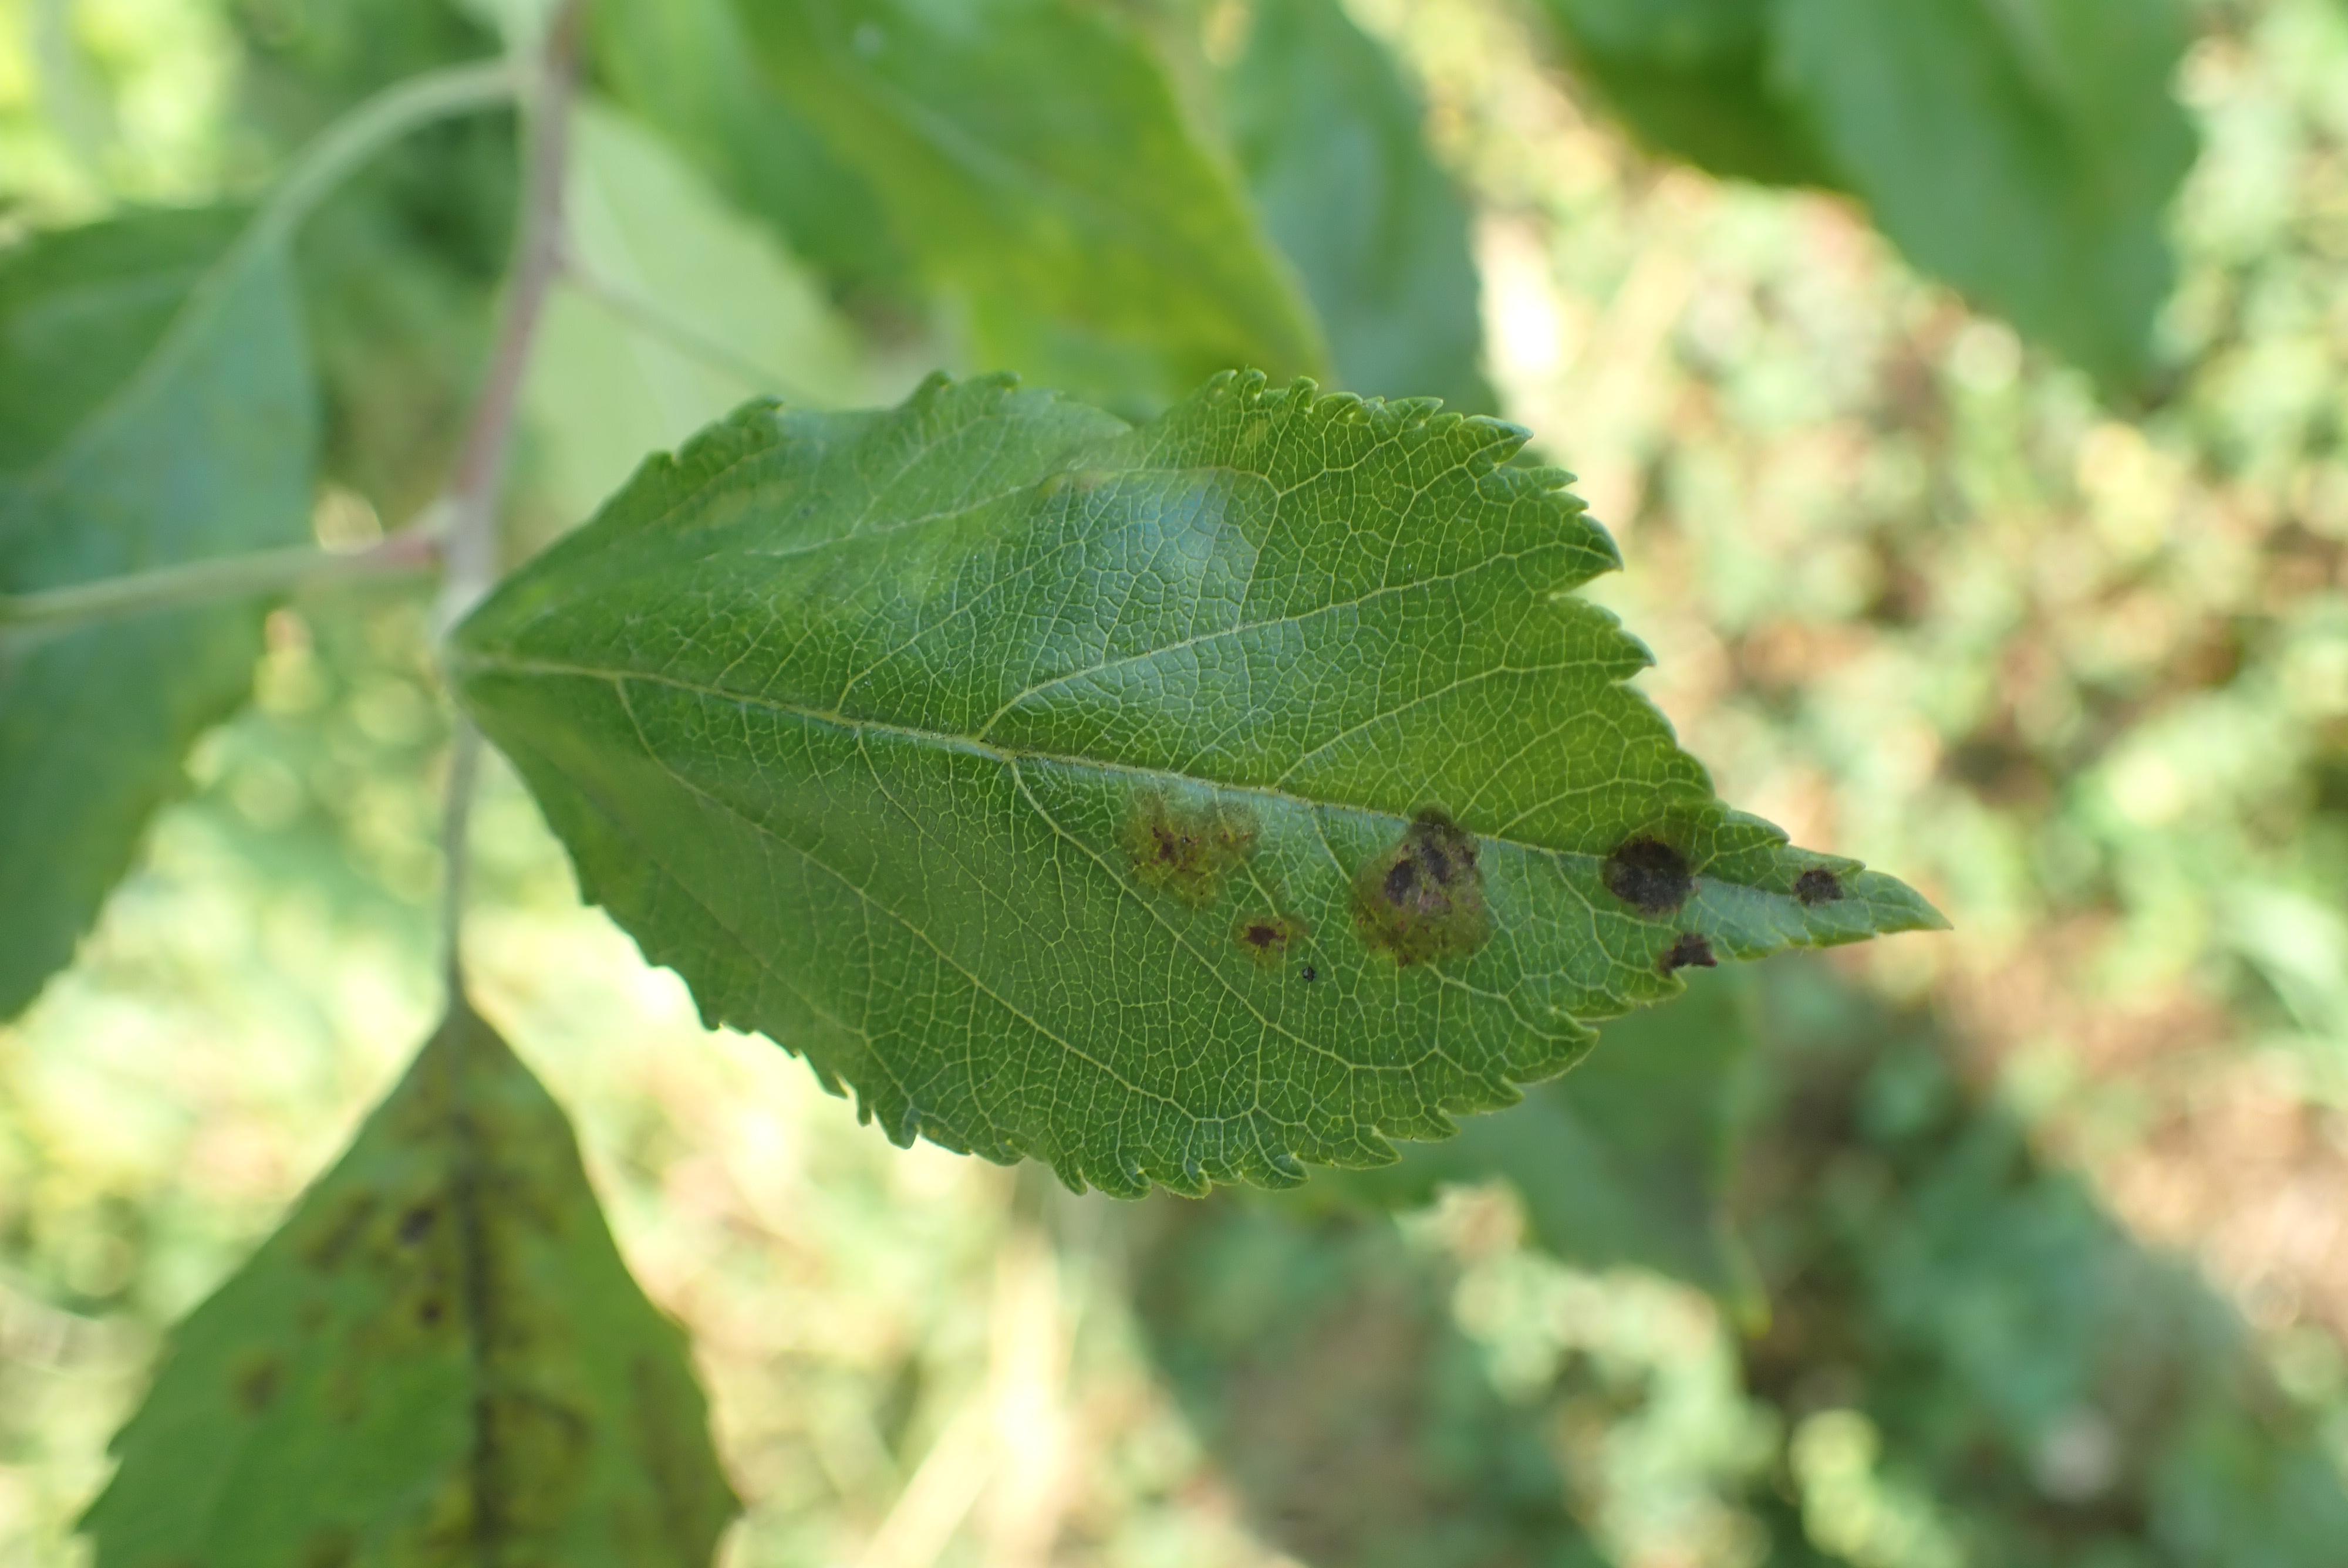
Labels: scab